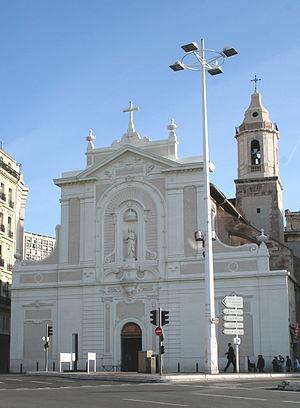
Église Saint-Ferréol les Augustins à Marseille, quai des Belges. Eglise du XVIe siècle remanié au XIXe siècle. Façade principale.
L'église des Augustins ou de Saint-Ferréol les Augustins se situe dans le 1ᵉʳ arrondissement de Marseille, au quai des Belges, entre les rues du Beausset, la rue de la reine Élisabeth et la rue des Augustins.